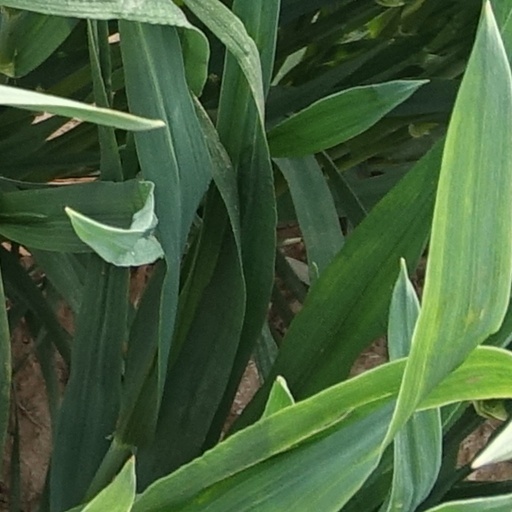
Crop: wheat